New Julfa Armenian Cemetery

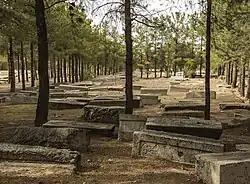
Old graves at Cemetery

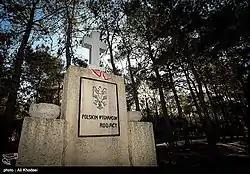
Polish Section

During World War II (1942–1945), hundreds of Polish orphans passed through Isfahan from Soviet Union en route to the Persian Gulf ports for departure to Africa or to New Zealand. Some of them lived in Isfahan from the beginning until the end of the war, other stayed there shortly.